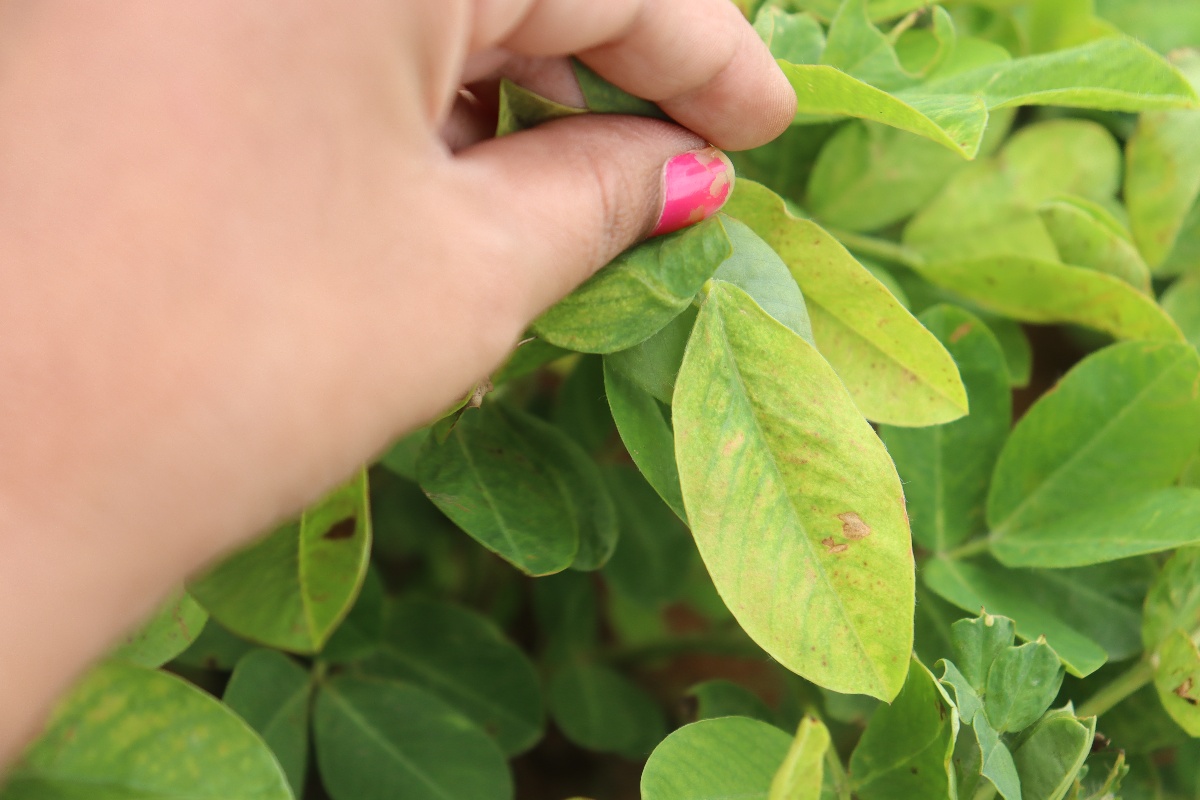
Label: healthy leaf